VMM-261

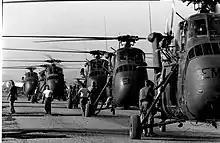
Squadron UH-34s refuel at Da Nang Air Base, July 1965

On 8 June 1963, the squadron began serving as the Operation Shufly squadron at Da Nang Air Base, South Vietnam. In mid-July the squadron suffered its first aircraft loss in a non-fatal accident southwest of Da Nang. On 16 September another UH-34D was destroyed in a non-fatal crash west of Huế. On 2 October the squadron was relieved by HMM-361, it had achieved 5,288 combat flying hours and 11,406 sorties.